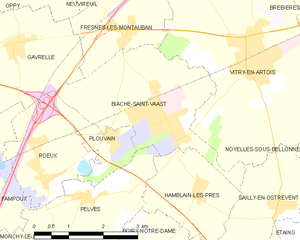
Biache-Saint-Vaast, est une commune française située dans le département du Pas-de-Calais en région Hauts-de-France.